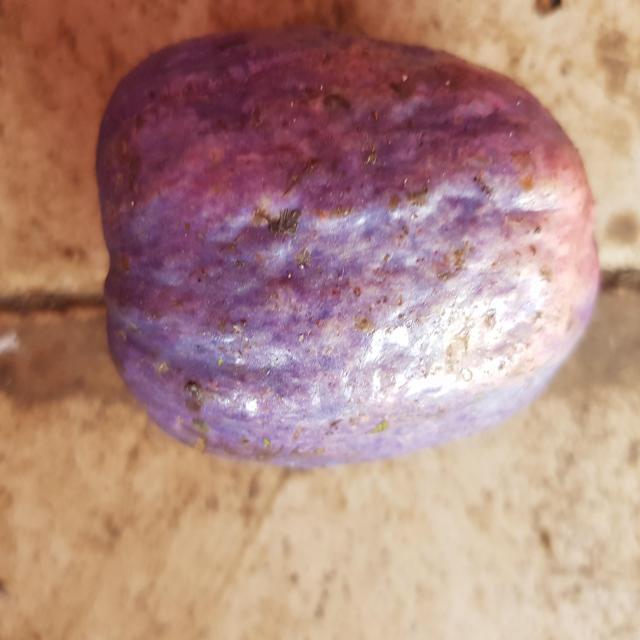
Plum grade: unripe